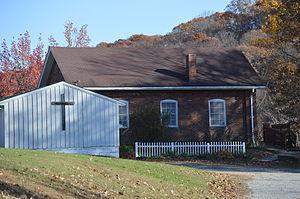
Raccoon Township est un township, situé dans le comté de Beaver, en Pennsylvanie, aux États-Unis. En 2010, il comptait une population de 3 064 habitants.